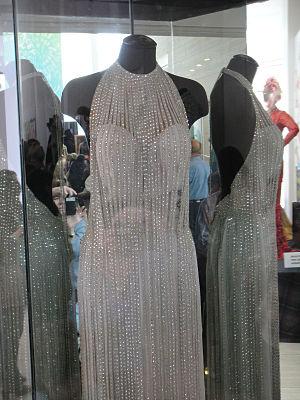
Un seul amour est un film américain réalisé par George Sidney et produit par la Columbia Pictures, sorti en 1957.